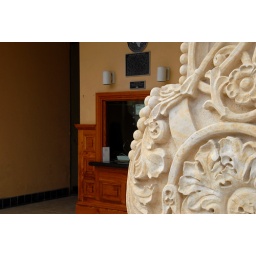
Detail of stone archway in front of box office. Galveston, Texas.